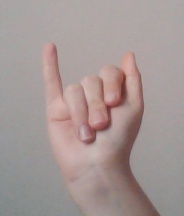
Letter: meem